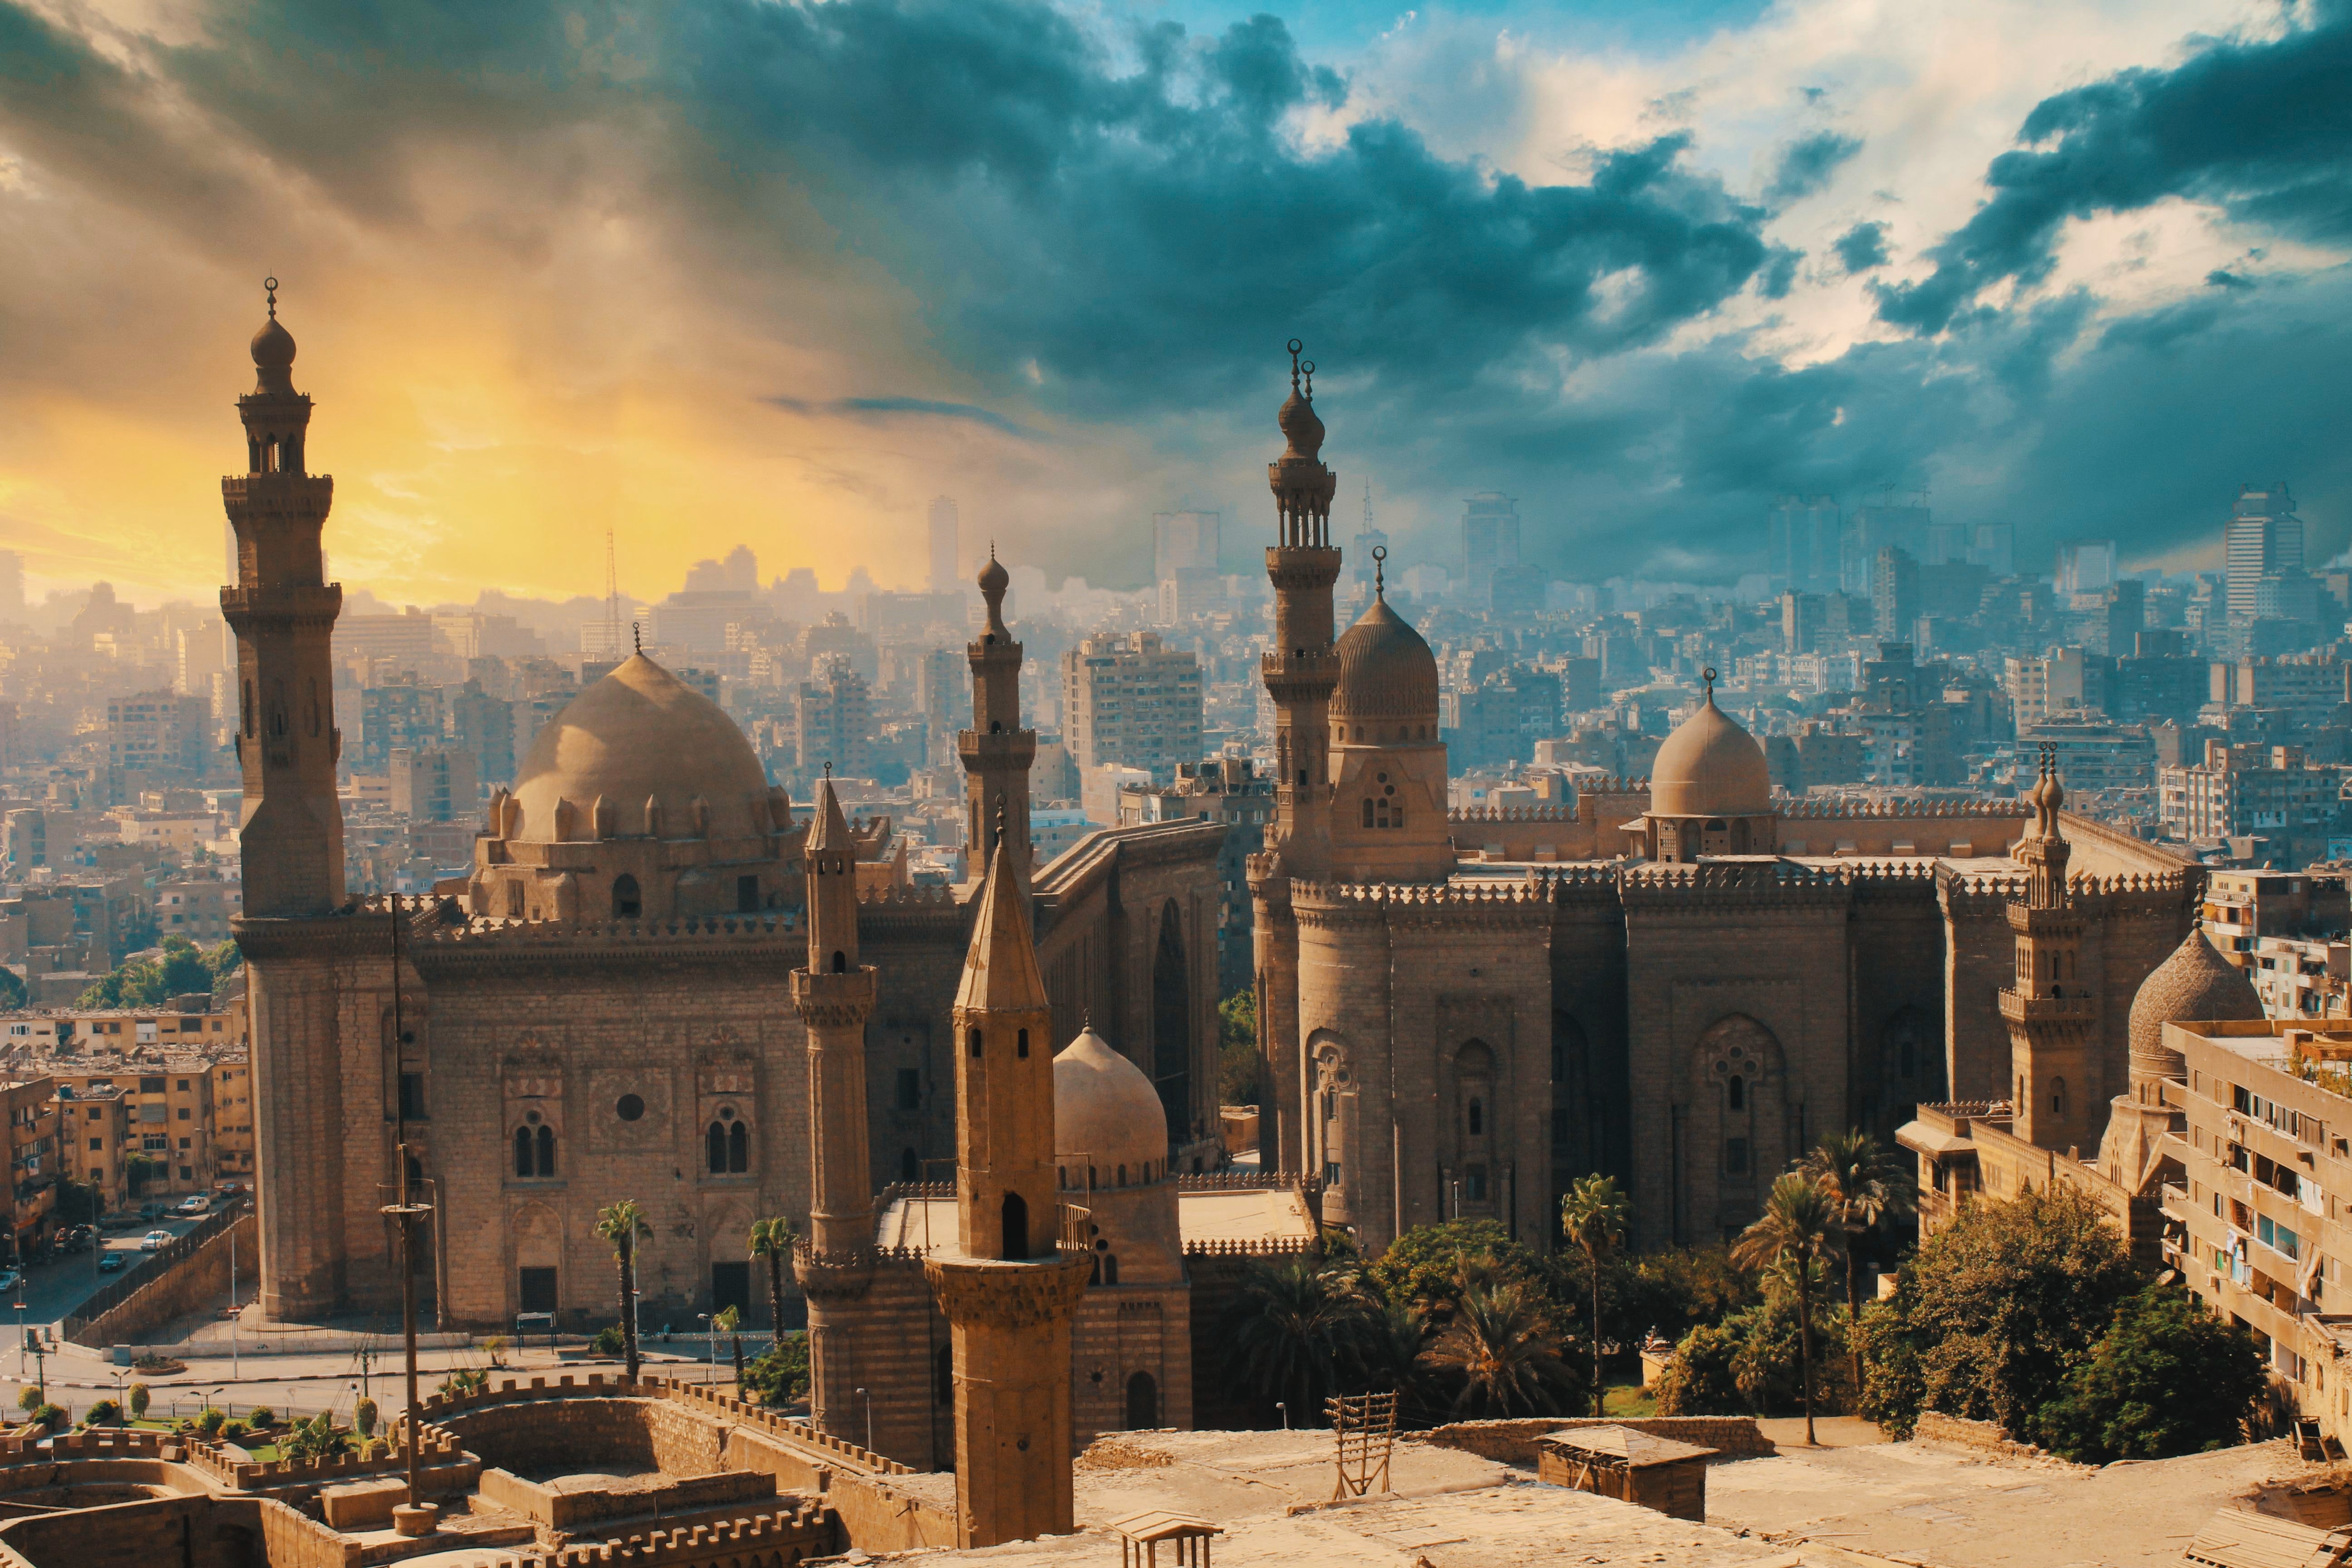
natural, cloud, sky, daytime, building, world, plant, biome, public space, landscape, morning, cityscape, city, facade, tower, horizon, dome, art, metropolis, steeple, cumulus, spire, dusk, arch, medieval architecture, byzantine architecture, history, historic site, holy places, roof, monument, tree, tourism, ancient history, church, place of worship, evening, khanqah, stock photography, winter, mosque, tourist attraction, classical architecture, unesco world heritage site, panorama, skyline, town square, visual arts, sunrise, night, bird's eye view, cathedral, aerial photography, painting, sunset